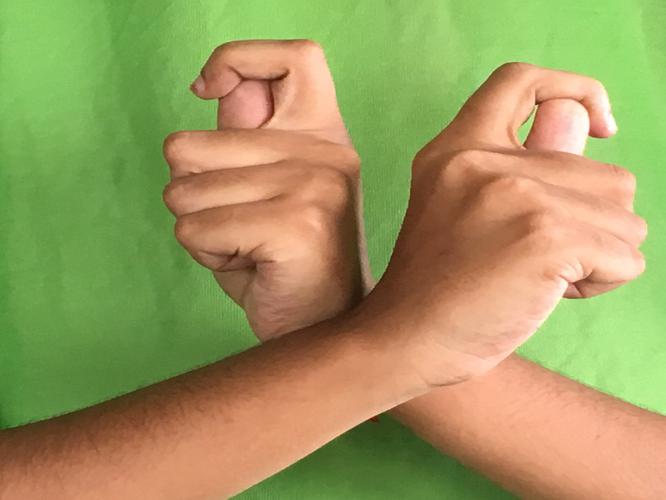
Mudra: Berunda
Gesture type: double_hand